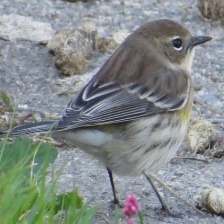
Species: BLACK THROATED WARBLER
Scientific name: SETOPHAGA CAERULESCENS